Zweibrücken Air Base

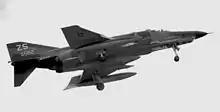
86th TFW 17th TRS McDonnell Douglas RF-4C-38-MC Phantom 68-0562, 1970

The 86th Tactical Fighter Wing was reactivated at Zweibrücken on November 1, 1969. It received its first flying unit, the 17th Tactical Reconnaissance Squadron, on January 12, 1970. The 17th TRS and its McDonnell Douglas RF-4C Phantom IIs came to Zweibrücken from the inactivating 66th Tactical Reconnaissance Wing at RAF Upper Heyford, England. Squadron tail code for the 17th TRS was initially "ZS", then was recoded to "ZR" in 1971.